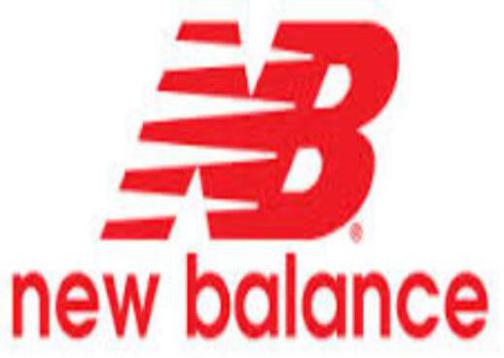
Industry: Clothes